Beccy Gordon

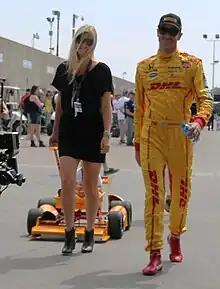
Gordon (left) with her husband Ryan Hunter-Reay

Rebecca Jill Gordon Hunter-Reay (born September 16, 1978) (née and professionally known as Beccy Gordon) is an American off-road racer, pit-reporter, and model.